Brynne Rebele-Henry

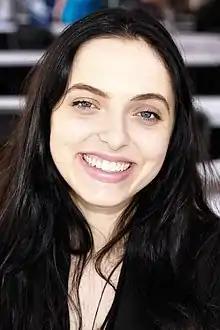
Rebele-Henry at the 2019 Texas Book Festival

In 2016, Rebele-Henry published her first book, "Fleshgraphs," with Nightboat Books. Her second book, "Autobiography of a Wound," won the 2017 AWP Donald Hall Prize. She has received a 2017 Glenna Ruschei Award from Prairie Schooner for her story "The Small Elf People," the 2015 Louise Louis/Emily F. Bourne Poetry Award from the Poetry Society of America for her poem "Narwhal," and the 2016 Adroit Prize for Prose for an excerpt of her novel "The Glass House".